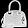
Label: Bag